Simon Degge

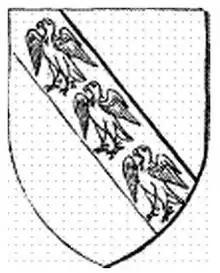
The Degge Arms

Sir Simon Degge (1612–1703) was High Sheriff of Derbyshire and served North Wales as a Justice. It was said that he served his year as sheriff in "barrister robes and with a sword by his side". Degge was a Royalist and wrote a reference book on the law and rights of a parson called the "Parson's Counsellor...". The book includes advice on the income from a glebe, Jus patronatus and the crime of Simony.